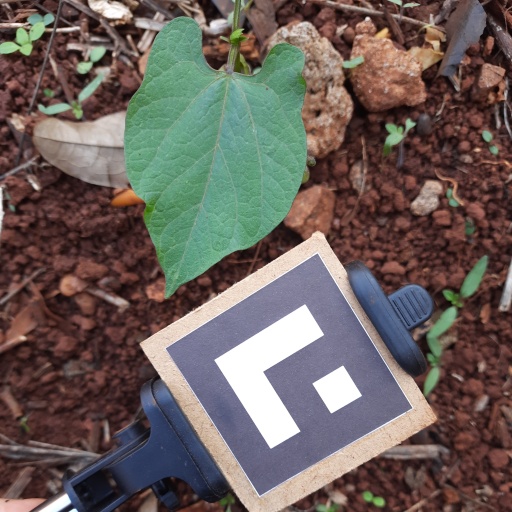
Observations: wavy surface, no eating holes, under shade